Siddharth Gupta

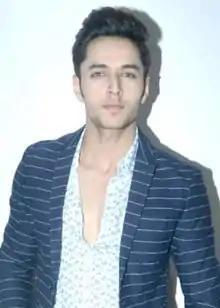
Gupta at promotion of ""

Siddharth Gupta (born 4 November 1993) is an Indian actor. He made his film debut with Ekta Kapoor's "Kuku Mathur Ki Jhand Ho Gayi" directed by Aman Sachdeva in 2014. In 2017, he made his web debut with "" as Rahul on ALTBalaji.